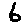
Label: 6